University of Medicine, Mandalay

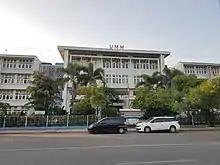
Main Building of UMM

The University of Medicine, Mandalay began as a Branch Medical Faculty (BMF) of the University of Rangoon in 1954, which in 1958 became the Faculty of Medicine, Mandalay. In 1964, it became an independent Institute of Medicine, Mandalay, offering an undergraduate M.B., B.S. program to an inaugural class of 36 students. Graduate programs began in 1968 with a master's degree program in physiology. The formal name, Institute of Medicine, Mandalay, was changed in 2005 to the University of Medicine, Mandalay. Today the university now offers a number of graduate diploma, master's, and doctoral programs.